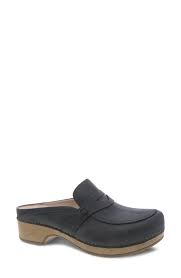
Label: Clog